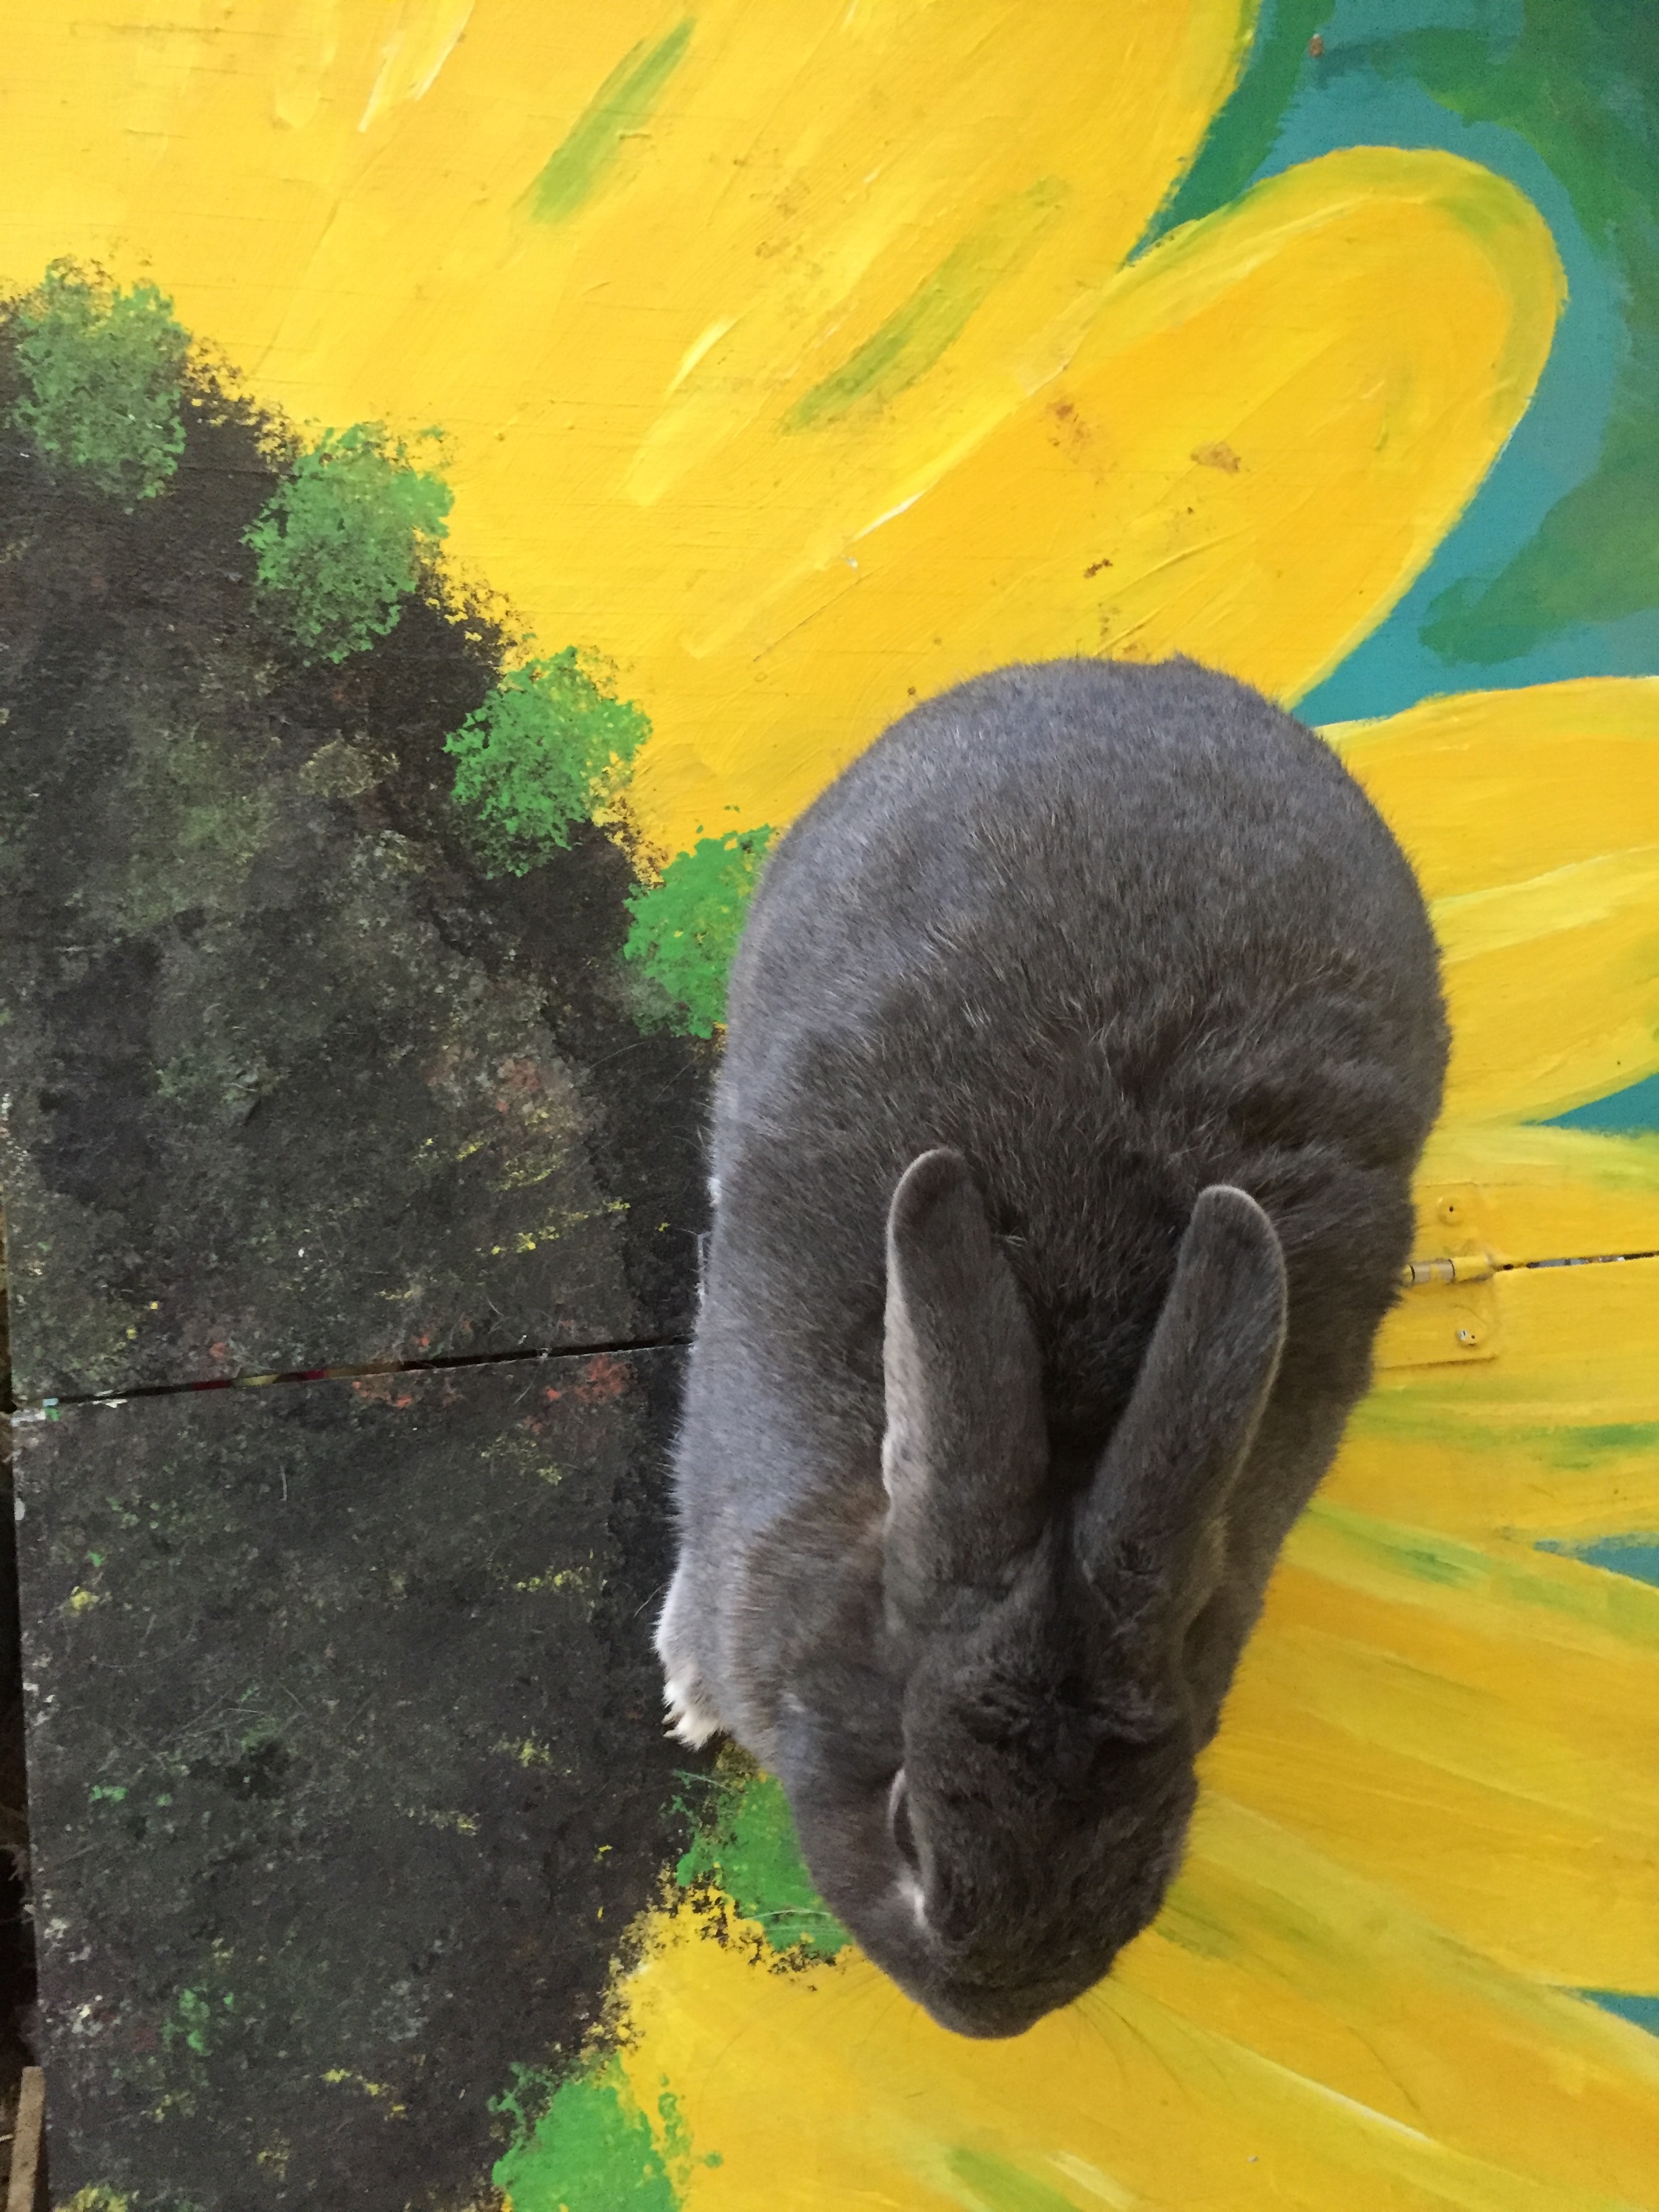
yellow, fauna, painting, art, water bird